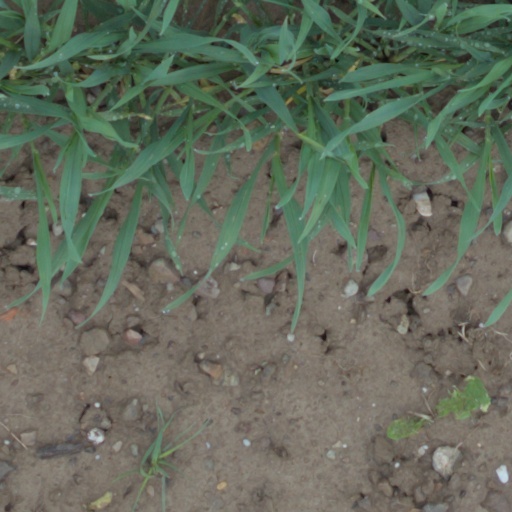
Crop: wheat